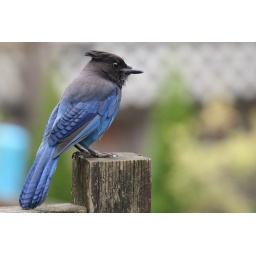
Found him sitting on my fence early in the morning. I like the black-barred &amp;quot;ripple&amp;quot; on his wings and tail.